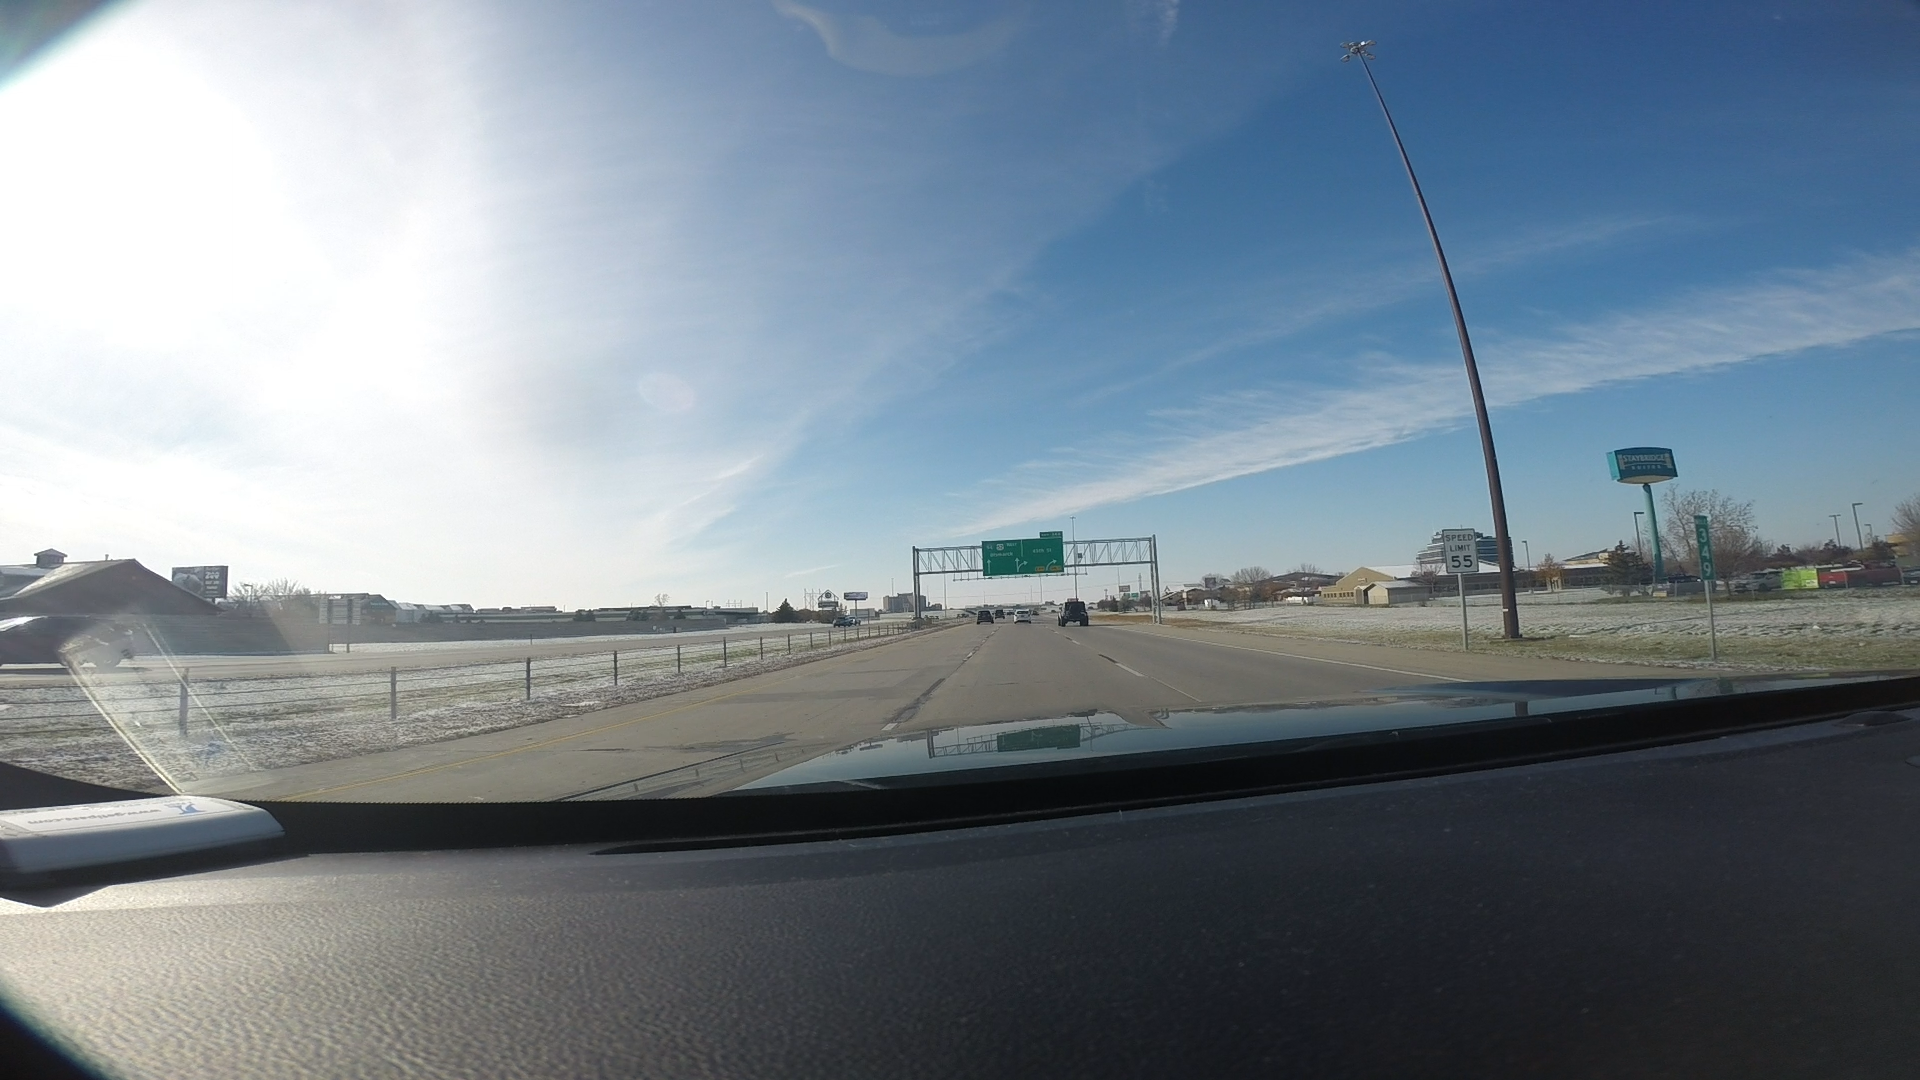
Speed limit sign label: mph55